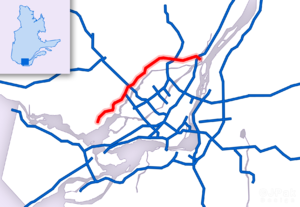
Parcours de l'autoroute 640
L’autoroute 640, autrefois connue sous le nom d'autoroute des Mille-Îles est une autoroute du Québec longeant la rivière des Mille Îles sur la Rive-Nord de Montréal dans un axe est / ouest entre Oka et Repentigny. Elle dessert donc les régions des Laurentides et de Lanaudière et plus particulièrement les différentes villes de la Couronne Nord de Montréal.